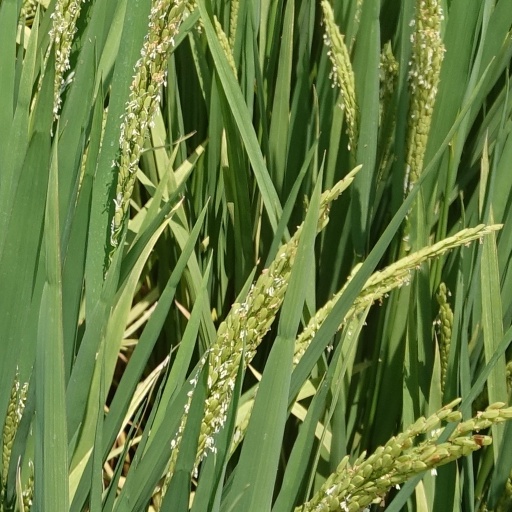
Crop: rice